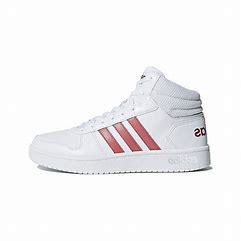
Brand: adidas
Model: neo Adidas NEO Hoops 2 Mid